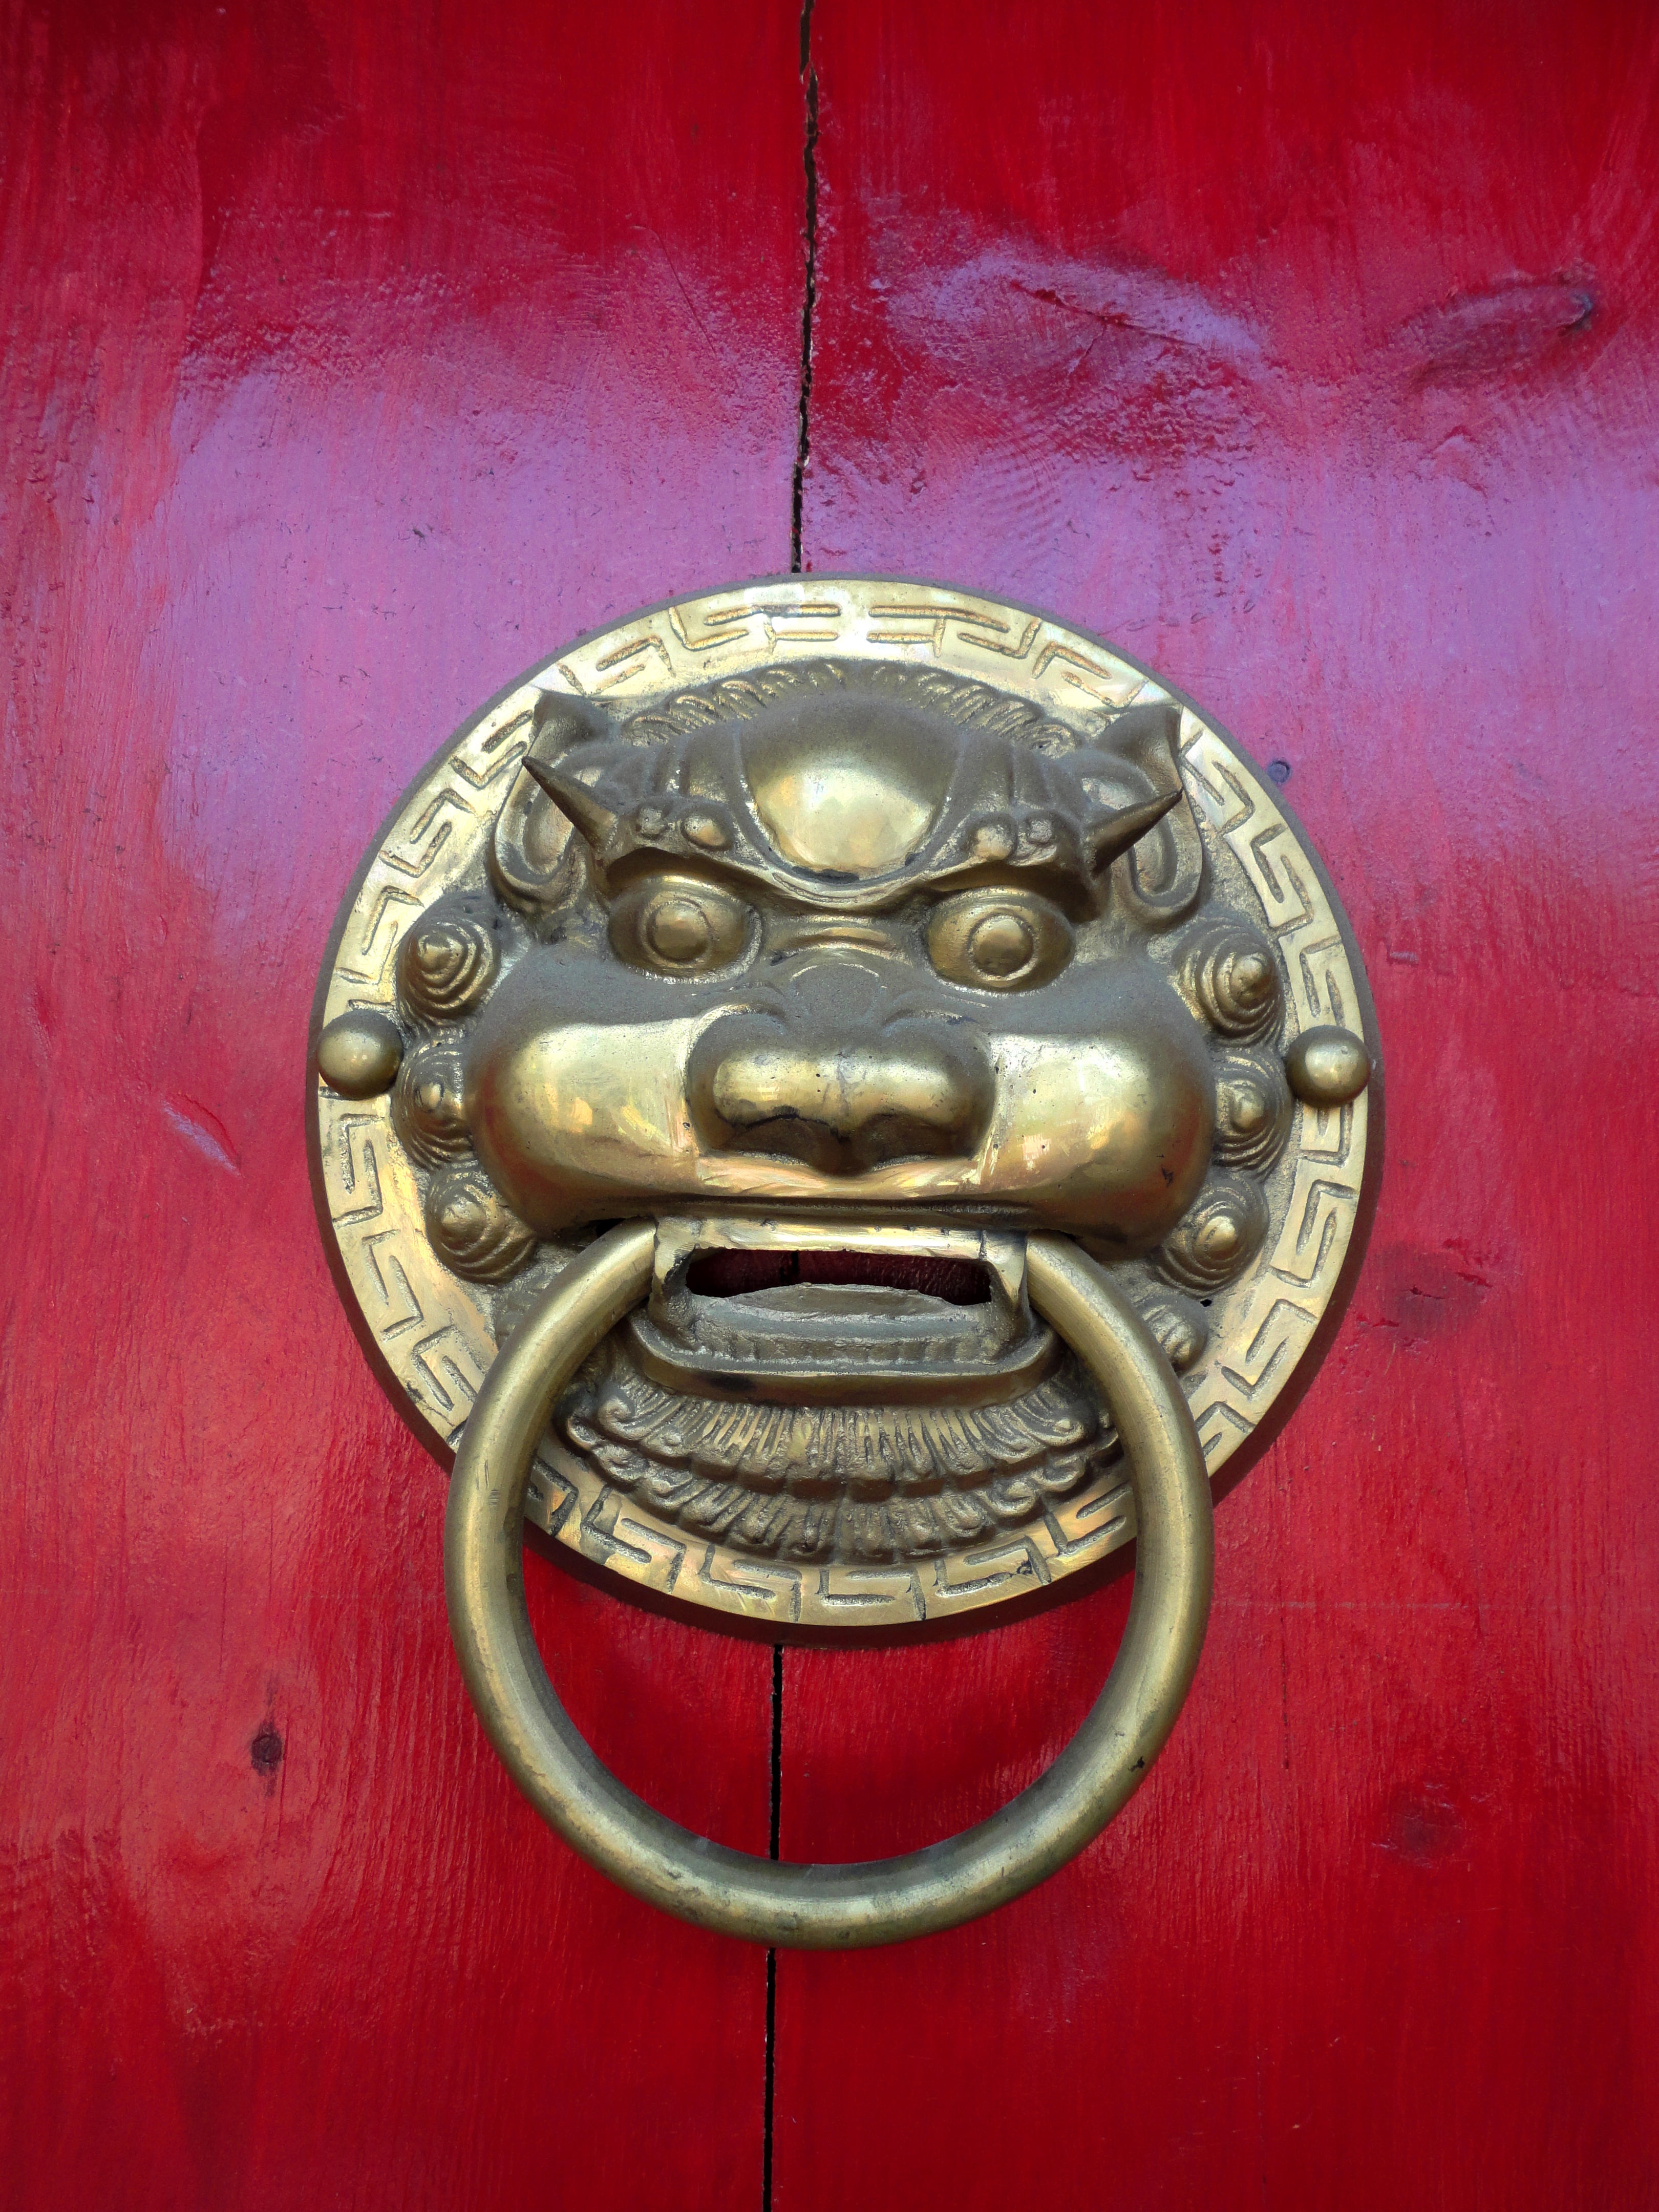
wood, ring, old, red, symbol, metal, asia, close, door, lion, goal, circle, handle, ornament, front door, figure, iron, carving, china, input, house entrance, old door, doorknocker, fitting, old wood, metal ring, metal handle, door knocker, fashion accessory